Eva Jancke-Björk

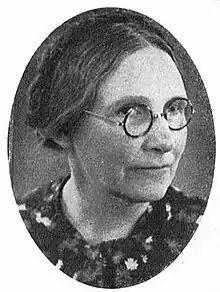
Eva Janke-Björk

Eva Henriette Jancke-Björk (1882–1981) was a Swedish ceramist, painter and textile artist. She became a prominent porcelain designer, working for Rörstrand, and before establishing her own business in Mölndal near Gothenburg. She produced simply designed bowls, flower pots and tableware, both decorated and monochrome. Jancke-Björk also painted watercolours, created textile patterns and worked with glassware. Her works are in the collections of the Swedish National Museum of Fine Arts and the Röhsska Museum.